Latvian Riflemen

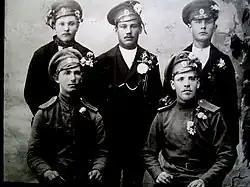
Latvian volunteers from 3rd Kurzeme Riflemen Battalion (1915)

Following increasing German advances, the Russian "Stavka" approved the measure and on 19 July 1915, the tsar approved the formation of the Latvian Riflemen. On the same day Latvian deputies of the State Duma, Jānis Goldmanis and published a patriotic appeal "" ("Pulcējaties zem latviešu karogiem!") in Riga.